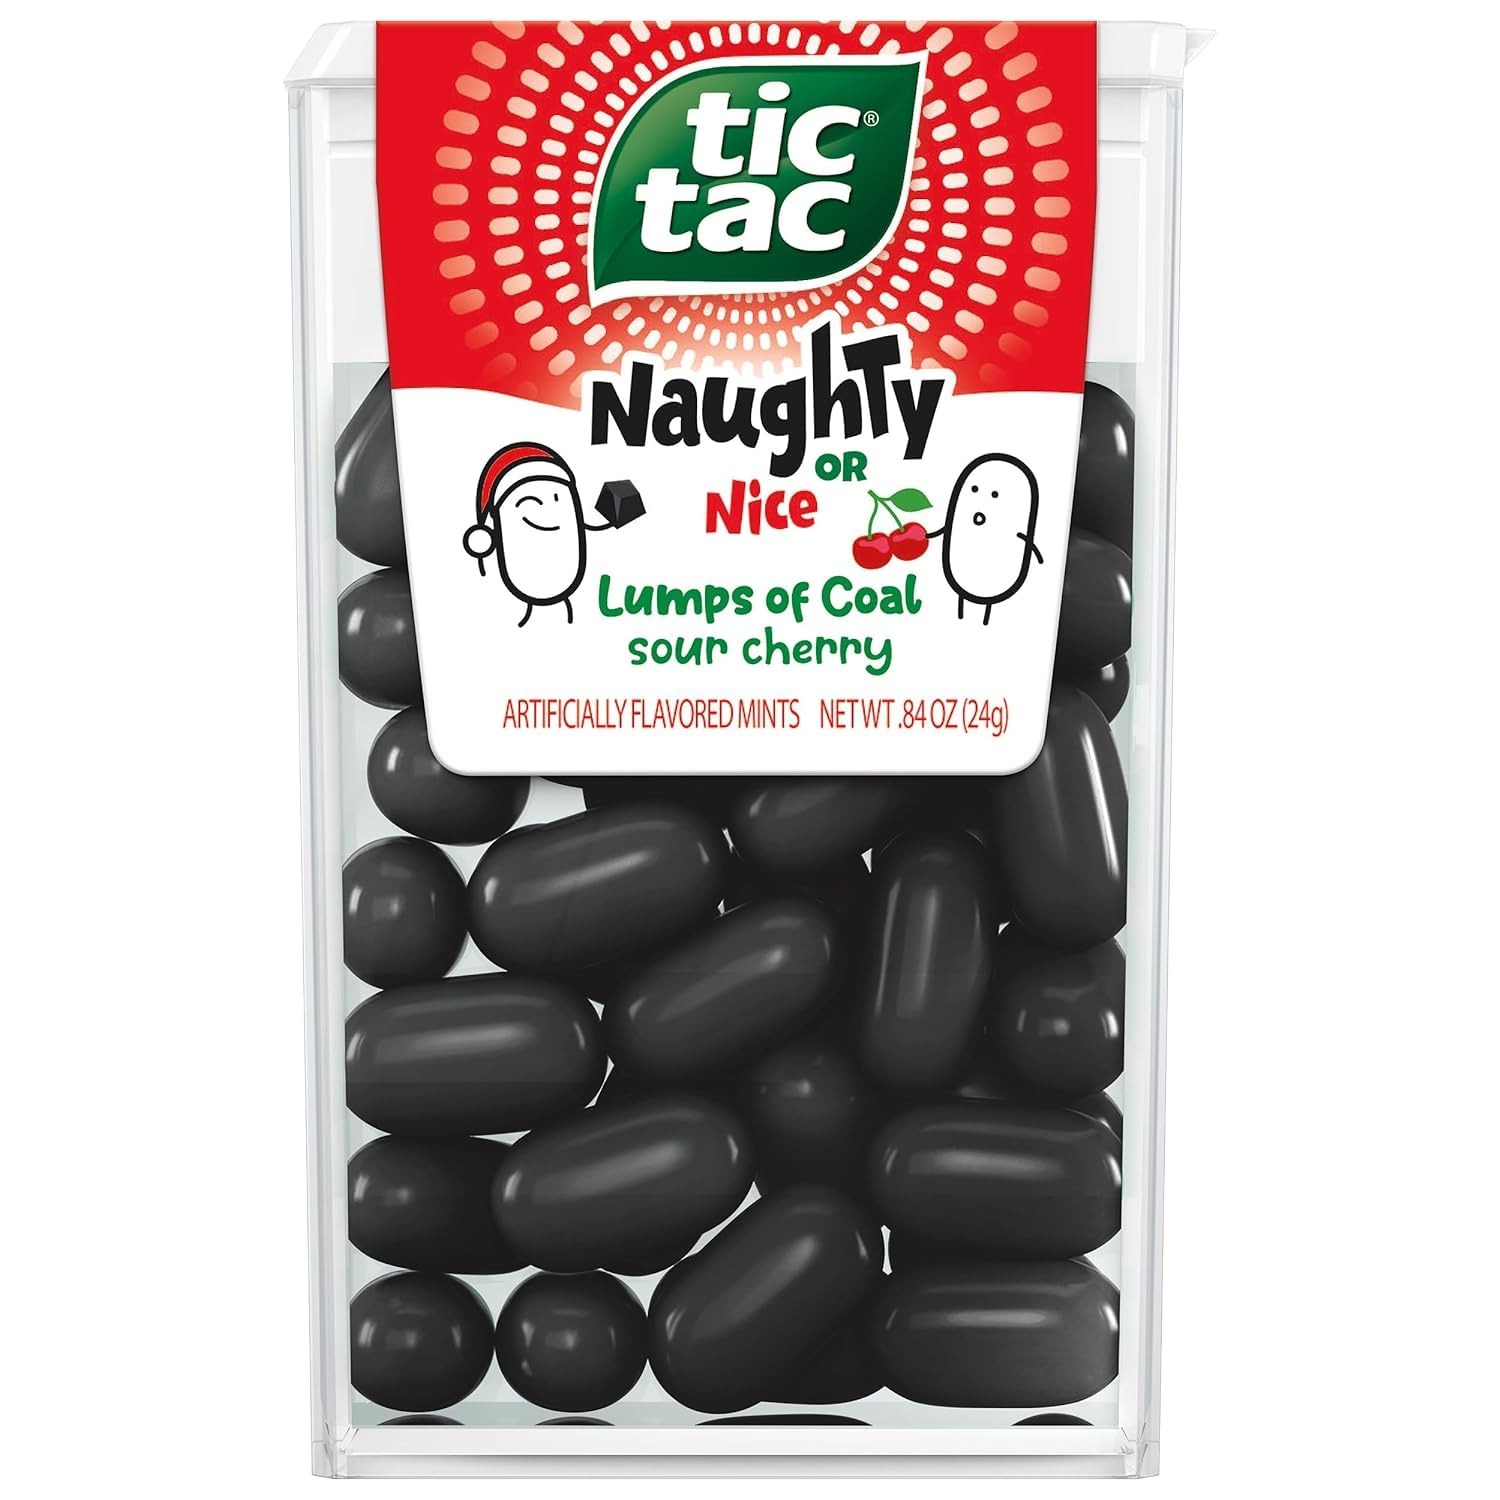
Item Name: Tic Tac Holiday Seasonal Naughty Lumps of Coal Cherry Flavored Mints - Stocking Stuffer Gift - 0.84oz
Value: 1.0
Unit: Count

Price: 1